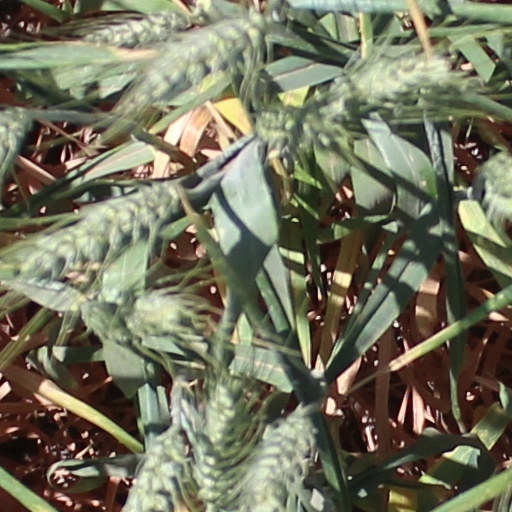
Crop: wheat